Higashiōsaka

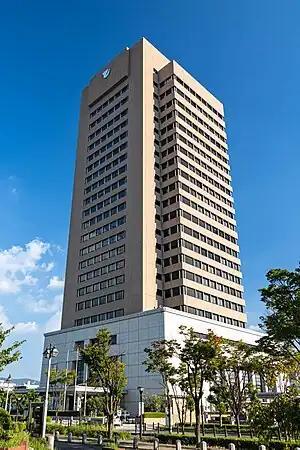
Higashiōsaka City Hall

Higashiōsaka is located in the eastern part of the Osaka Plain, bordered by the Osaka metropolis to the west. Most of the city area is flat lowlands laced with rivers and has been subject to periodic flooding. The main rivers include the Nagase River, Onji River, Tamagushi River, and Daini Neya River. The eastern part of the city rises to the Ikoma Mountains, forming the border with Nara Prefecture. The city measures approximately 11.2 kilometers from east-to-west by 7.9 kilometers from north-to-south.